Whitechapel murders

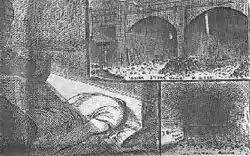
Contemporary illustration of the discovery of the Pinchin Street torso

On Friday 9 November, prostitute Mary Jane Kelly was murdered in the single room where she lived at 13 Miller's Court, behind 26 Dorset Street, Spitalfields. One of the earlier victims, Chapman, had lived in Dorset Street, and another, Eddowes, was reported to have occasionally slept rough there. Kelly's severely mutilated body was discovered shortly after 10:45 am lying on the bed. The first doctor at the scene, Dr George Bagster Phillips, believed that Kelly was killed by a slash to the throat. After her death, her abdominal cavity was sliced open and all her viscera removed and spread around the room. Her breasts had been cut off, her face mutilated beyond recognition, and her thighs partially cut through to the bone, with some of the muscles removed. Unlike the other victims, she was undressed and wore only a light chemise. Her clothes were folded neatly on a chair, with the exception of some found burnt in the grate. Abberline thought the clothes had been burned by the murderer to provide light, as the room was otherwise only dimly lit by a single candle. Kelly's murder was the most savage, probably because the murderer had more time to commit his atrocities in a private room rather than in the street. Her state of undress and folded clothes have led to suggestions that she undressed herself before lying down on the bed, which would indicate that she was killed by someone she knew, by someone she believed to be a client, or when she was asleep or intoxicated.